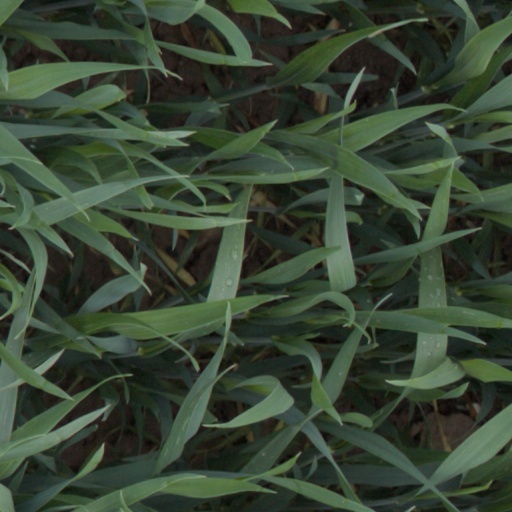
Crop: wheat